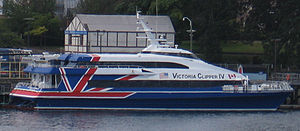
Hurtigfærge
Victoria Clipper IV er en katamaran som sejler mellem Victoria and Seattle.
Hurtigfærge kalder man en færge, der kan sejle 40 knob eller mere.